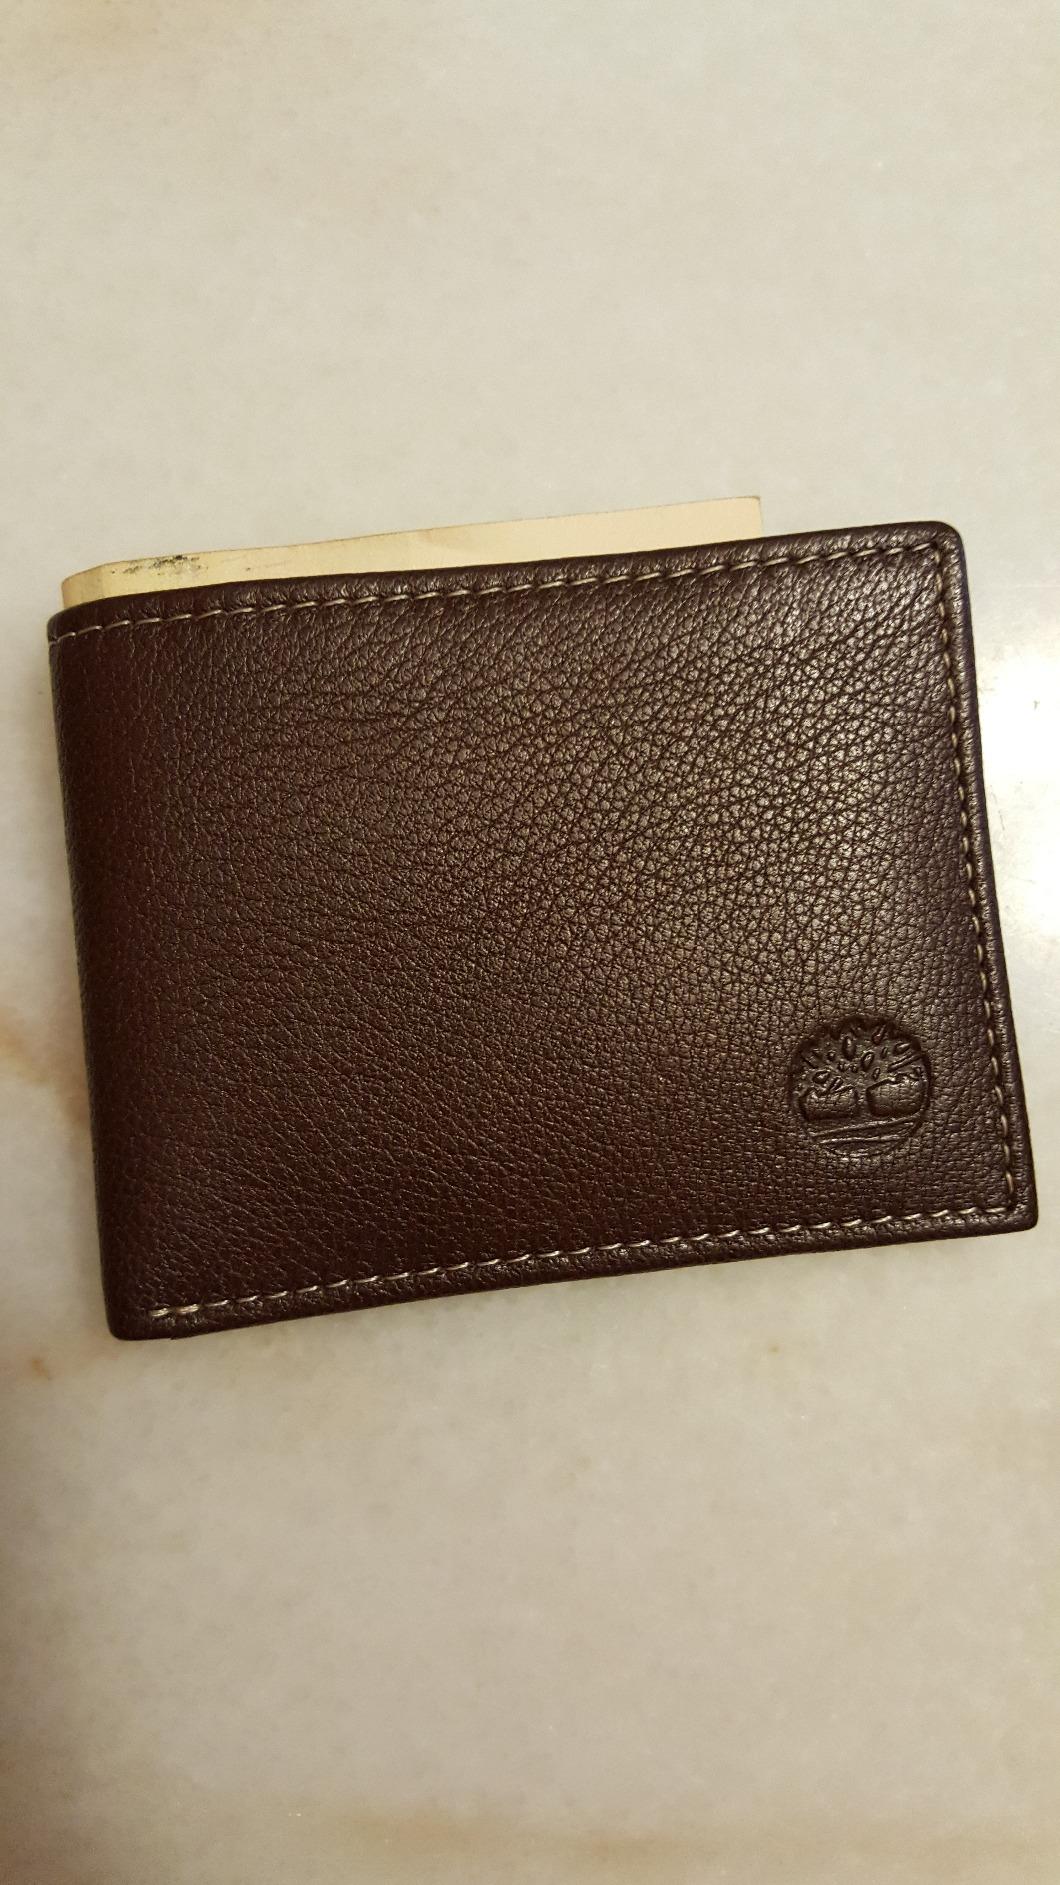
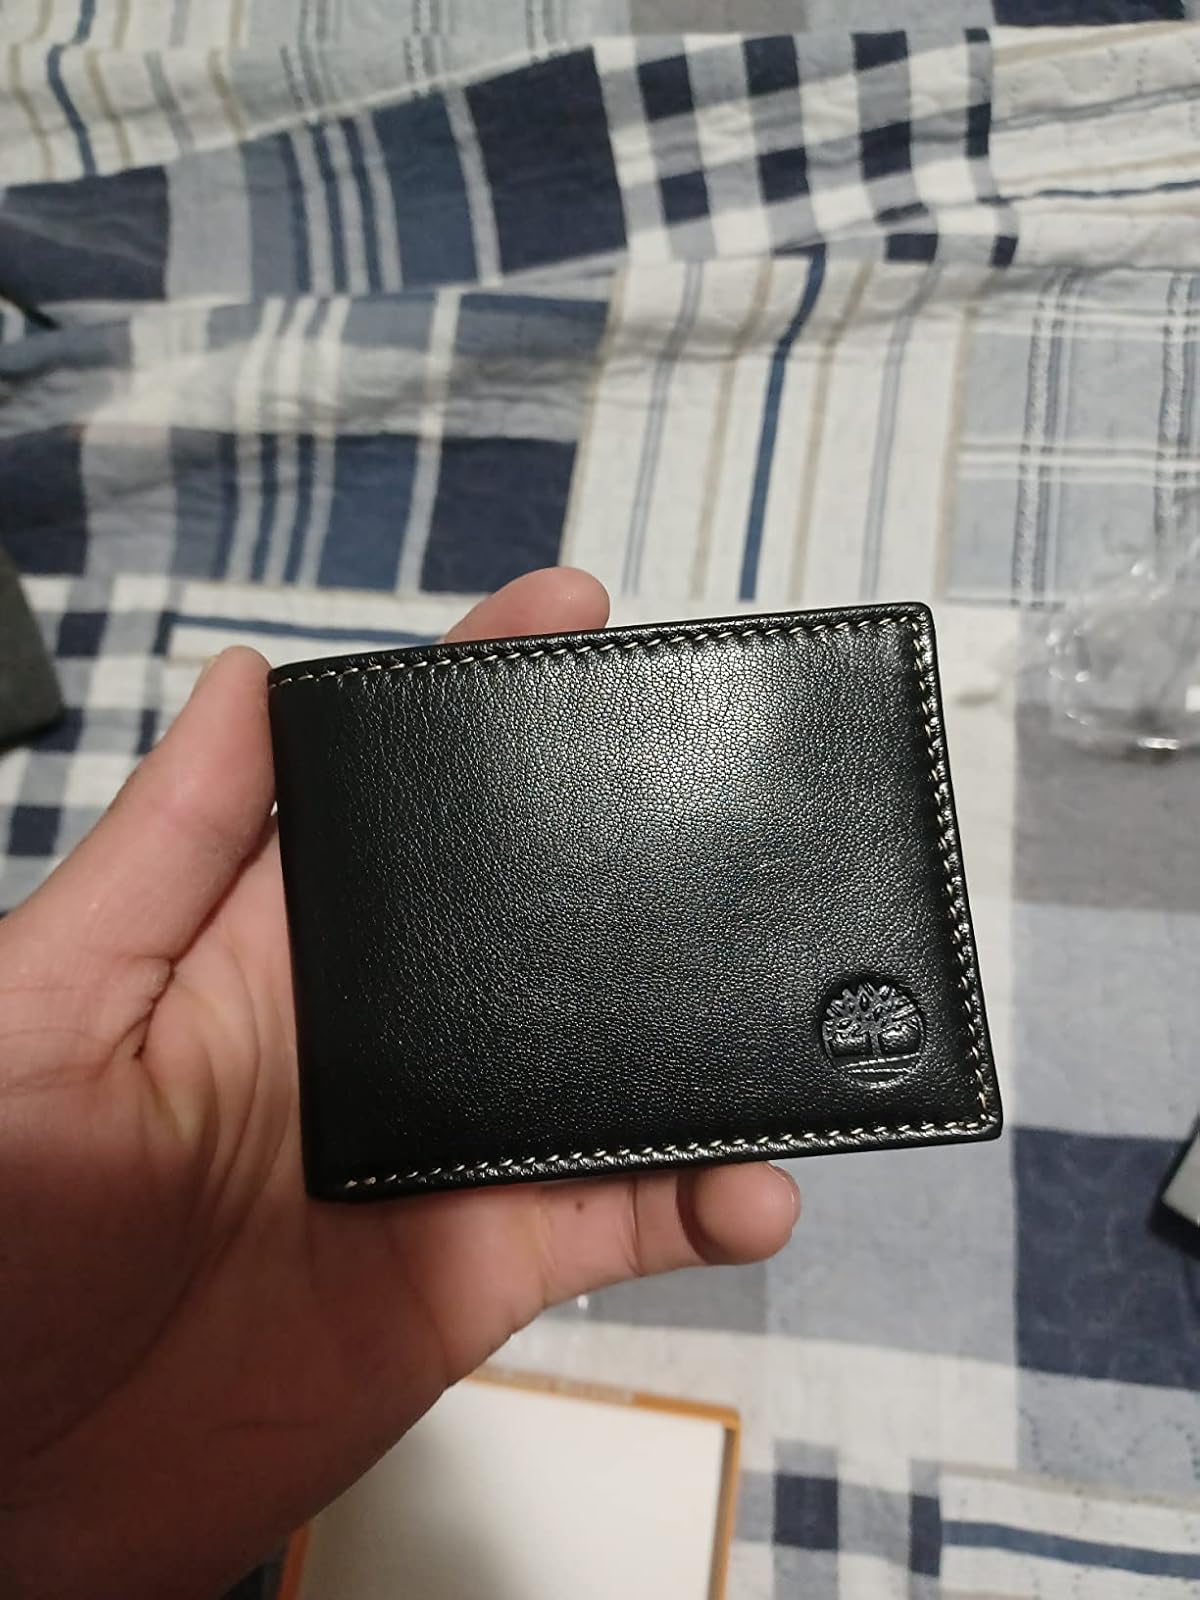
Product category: accessories_wallet
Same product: no